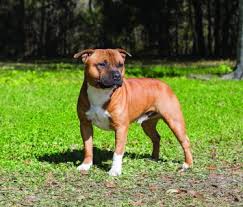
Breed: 203-n000015-Staffordshire_bullterrier